HMAS Sydney (FFG 03)

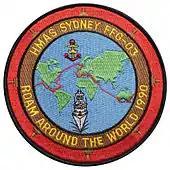
Commemorative badge of the 1990 world voyage, on display in the Australian National Maritime Museum, Sydney.

In January 1990, "Sydney", , and were placed on standby to evacuate civilians from Bougainville Island following the Bougainville uprising. "Sydney" and "Tobruk" stood down in February, and the two ships departed with the submarine on a deployment to Turkey to commemorate the 75th anniversary of the landing at Anzac Cove. Following Anzac Day, "Sydney" continued on a round-the-world voyage, which included numerous diplomatic visits to European and American ports, the first visit of a RAN vessel to Sweden, and participation in a United States counter-narcotics operation in the Caribbean. The frigate arrived home in September.